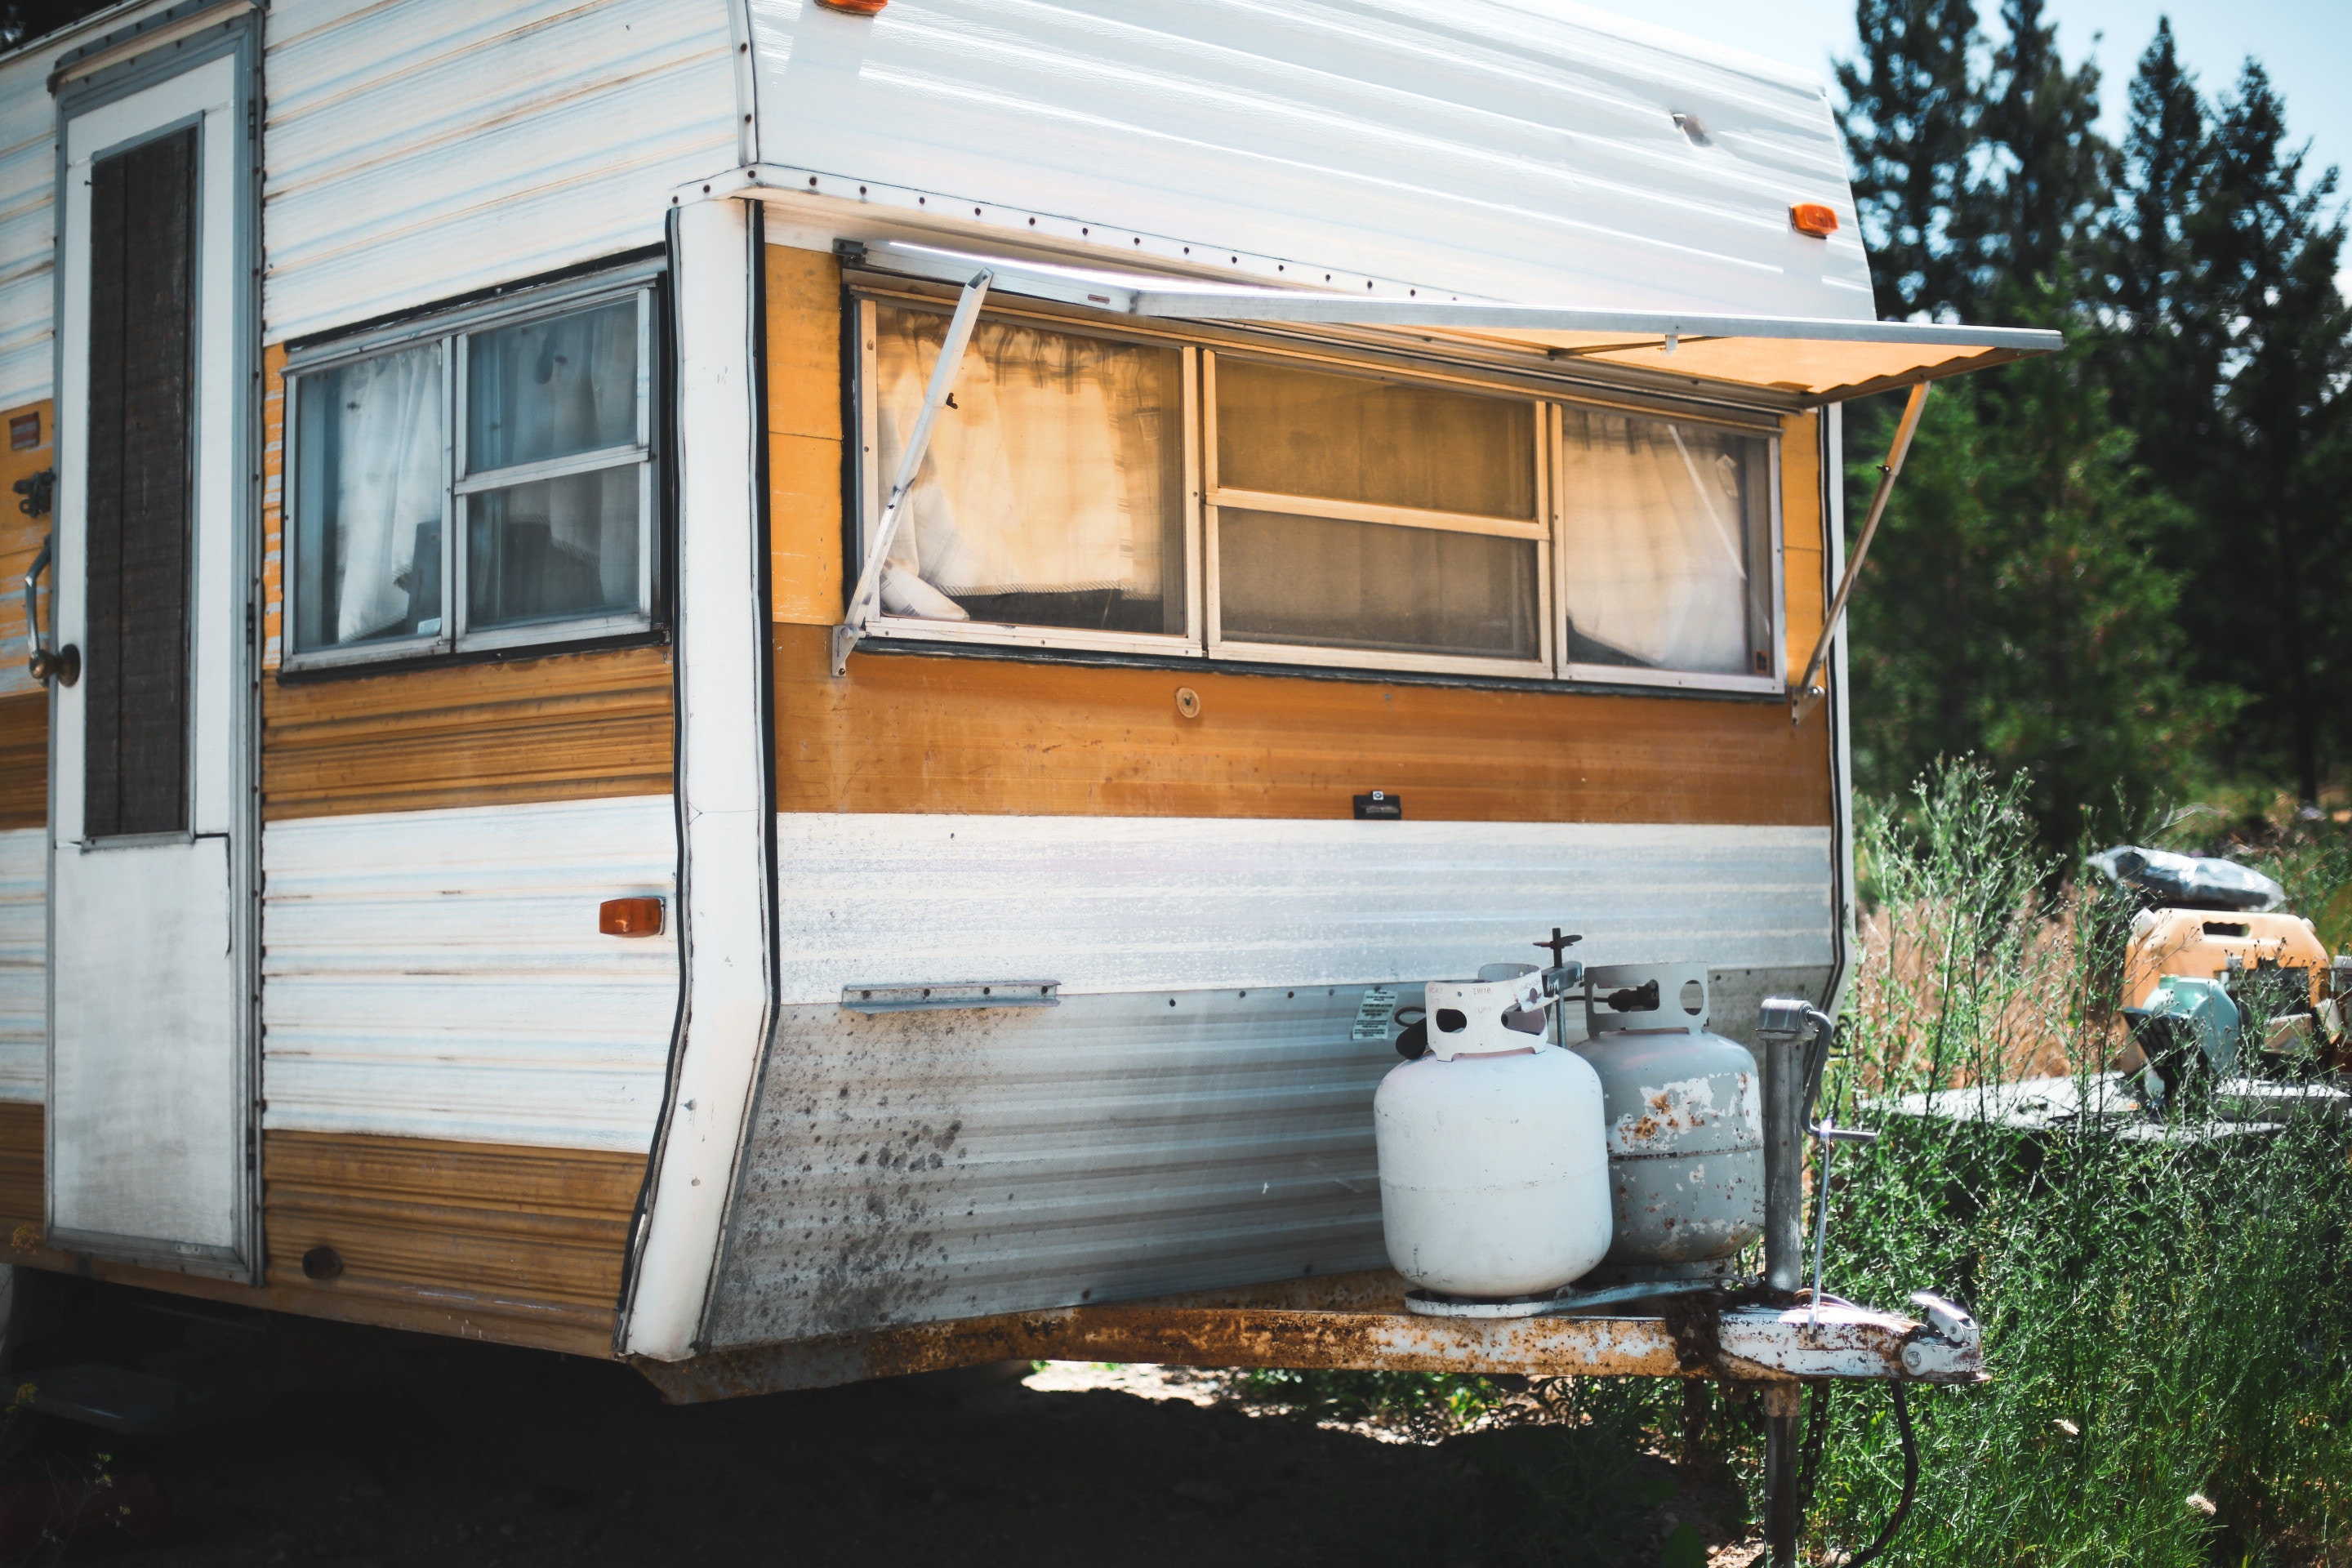
car, house, van, home, shed, shack, vehicle, trailer, caravan, siding, land vehicle, recreational vehicle, travel trailer